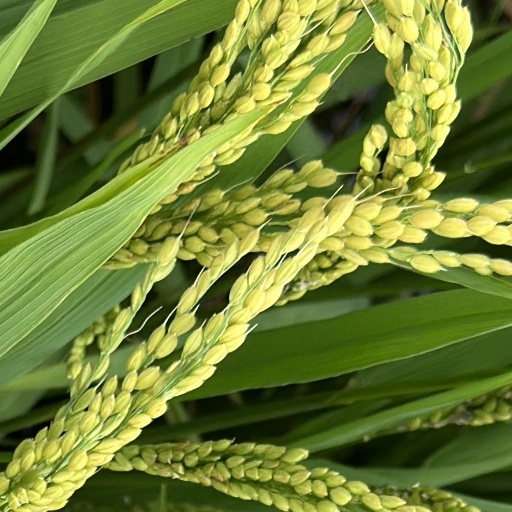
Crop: rice